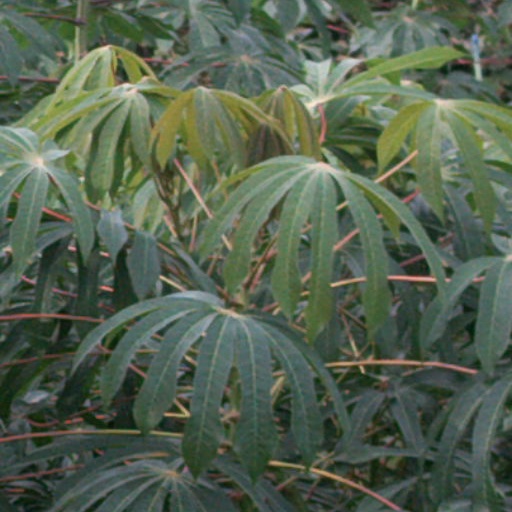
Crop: cassava